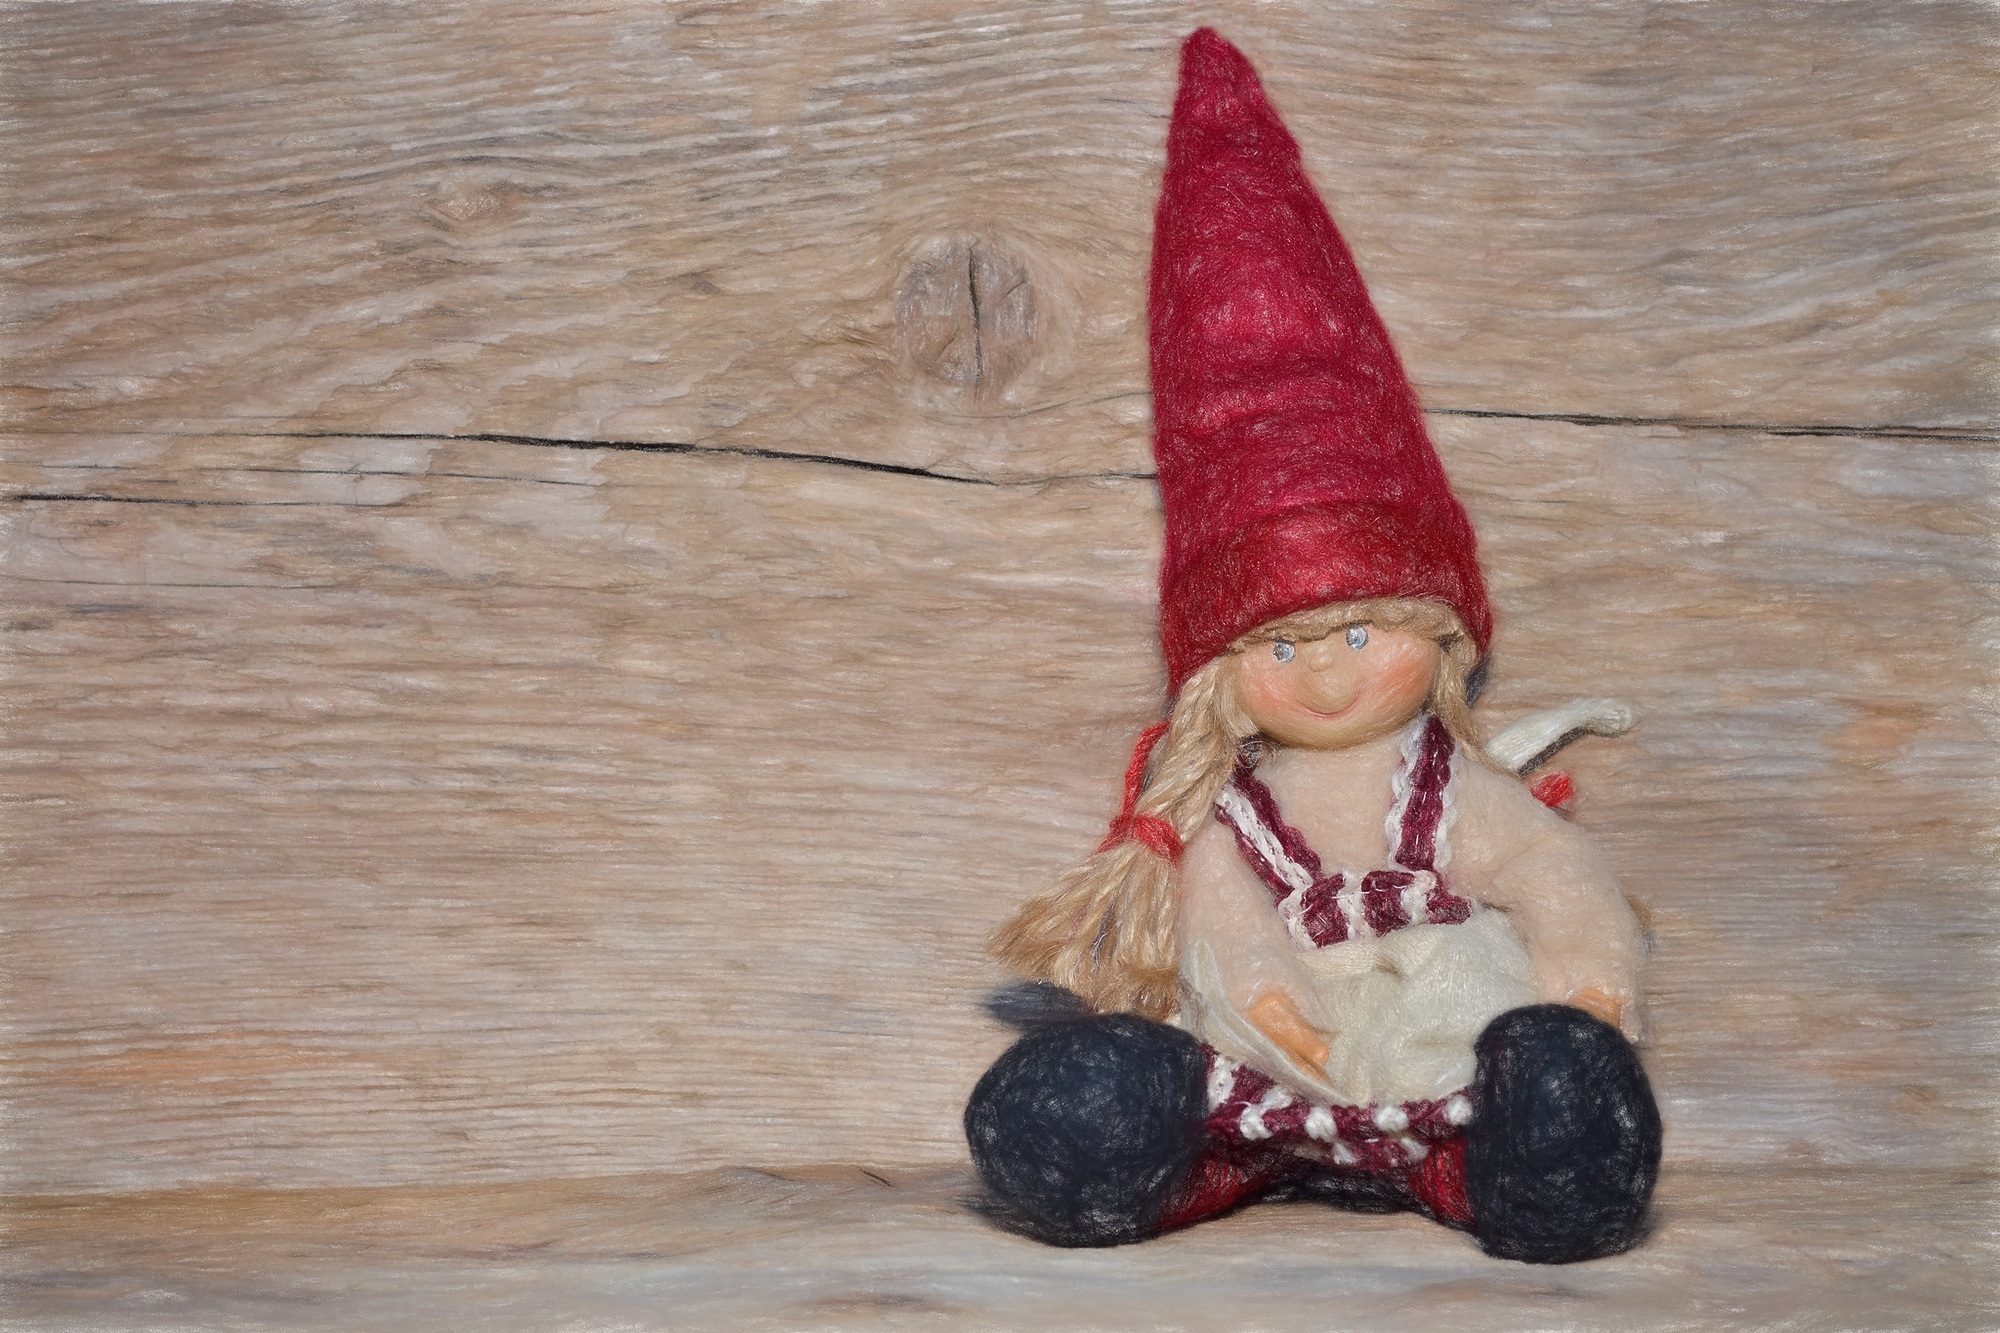
wood, sweet, decoration, red, small, close, toy, deco, figure, drawing, dwarf, imp, textfeiheit